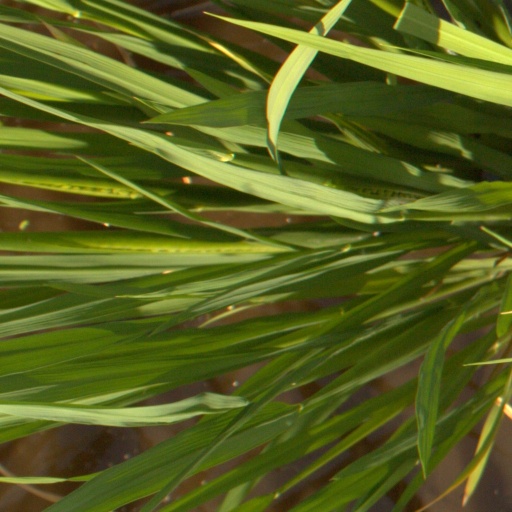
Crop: rice